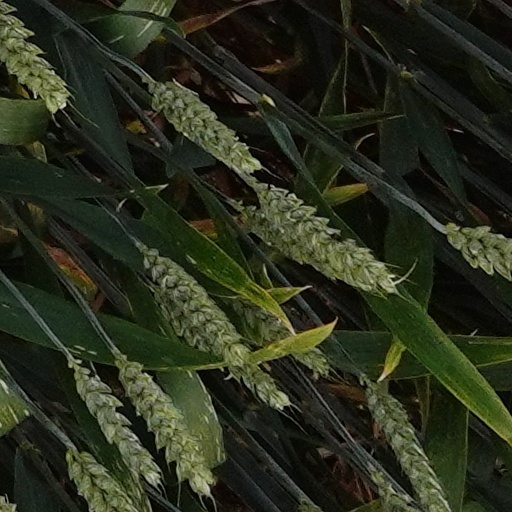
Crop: wheat